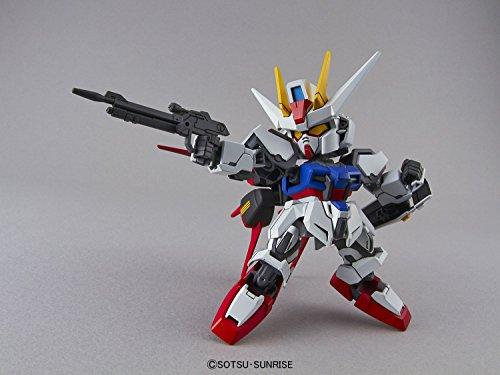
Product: Bandai Hobby SD EX-Standard Aile Strike Gundam Action Figure
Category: Toys & Games | Hobbies
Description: Featuring newer proportion to allow for full bodied limbs and more articulation, the Aile Strike is ready to recreate its iconic poses in a cute way.
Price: $9.50
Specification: ProductDimensions:2x1x1.8inches|ItemWeight:4.8ounces|ShippingWeight:5ounces(Viewshippingratesandpolicies)|DomesticShipping:ItemcanbeshippedwithinU.S.|InternationalShipping:ThisitemcanbeshippedtoselectcountriesoutsideoftheU.S.LearnMore|ASIN:B013OWJYMA|Itemmodelnumber:BAN196728|Manufacturerrecommendedage:15-16years